Susan Anton

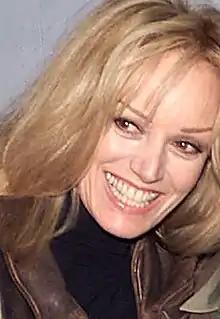
Anton in 2001

Susan Anton is an American actress and singer. Her debut film, "Goldengirl," earned her a Golden Globe nomination, leading to a contract with NBC for her variety show, "Presenting Susan Anton." Later, ABC signed her for the drama series "Cliffhangers."